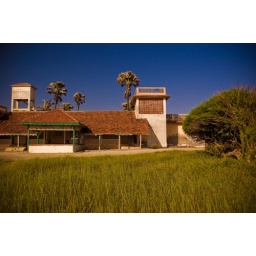
heritage dilapidated building with lush grasses and tree in foreground!